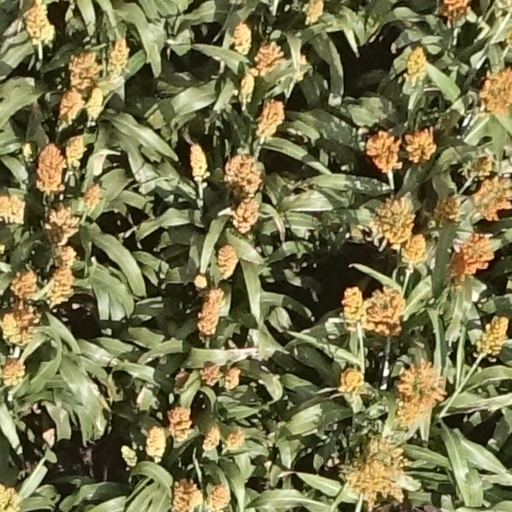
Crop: sorghum